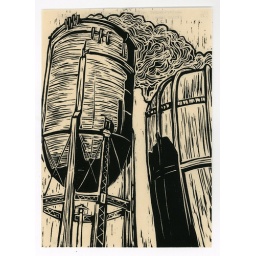
Water towers on Prescott rest quietly above trees and houses